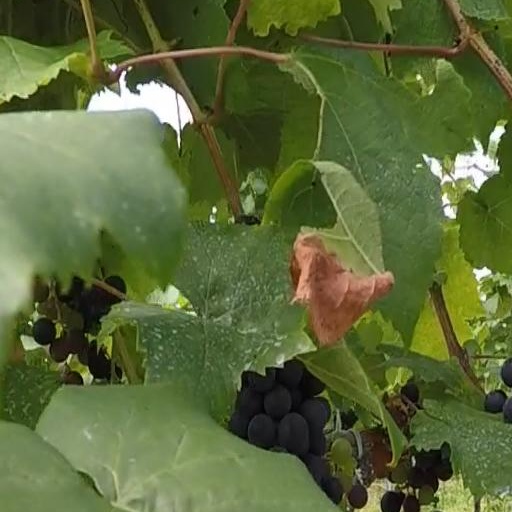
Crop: grape